Hundred to One Hundred

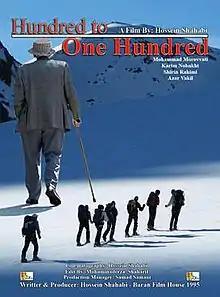

Hundred to One Hundred is a 1995 Iranian film written and directed by Hossein Shahabi.